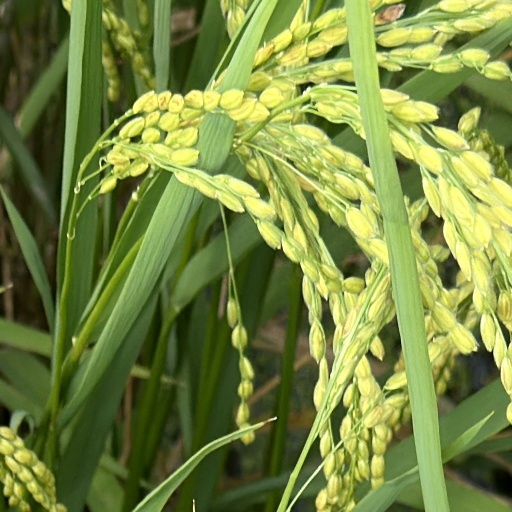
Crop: rice